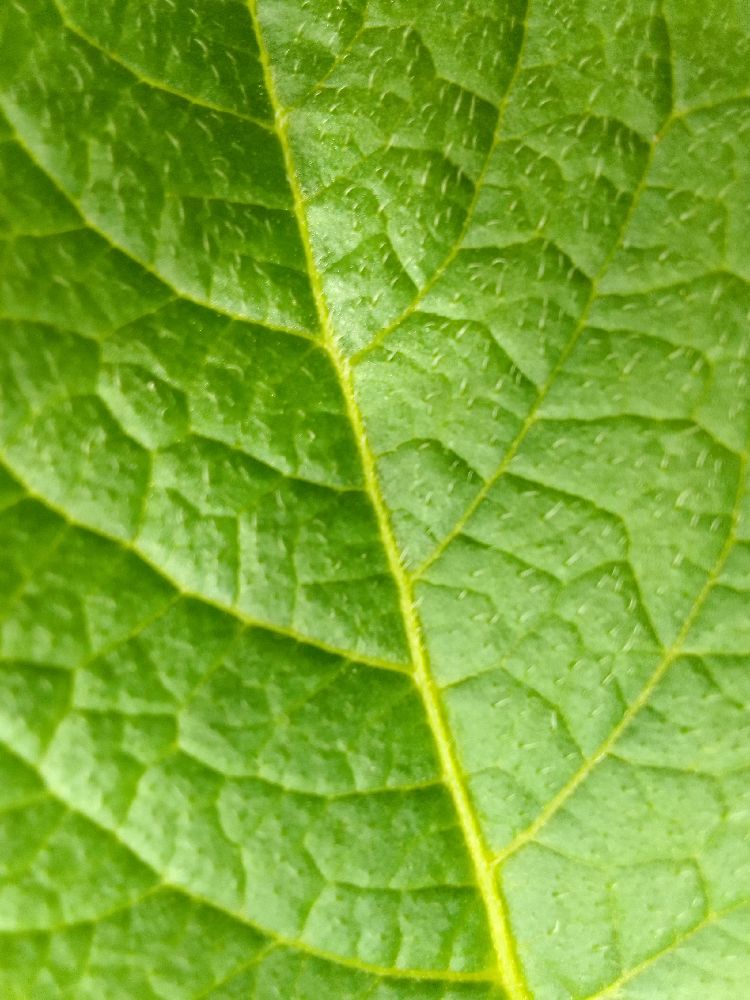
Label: Healthy